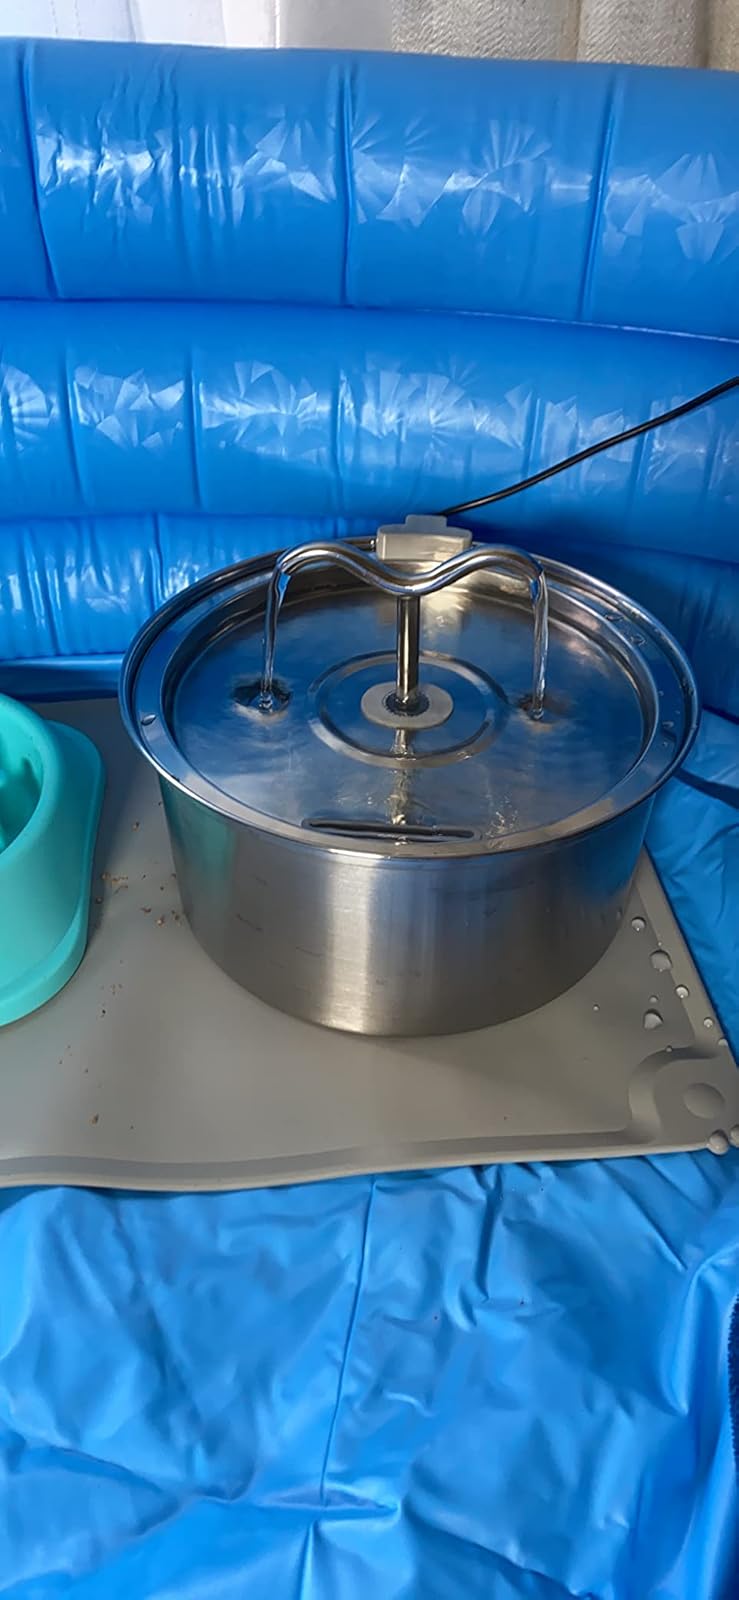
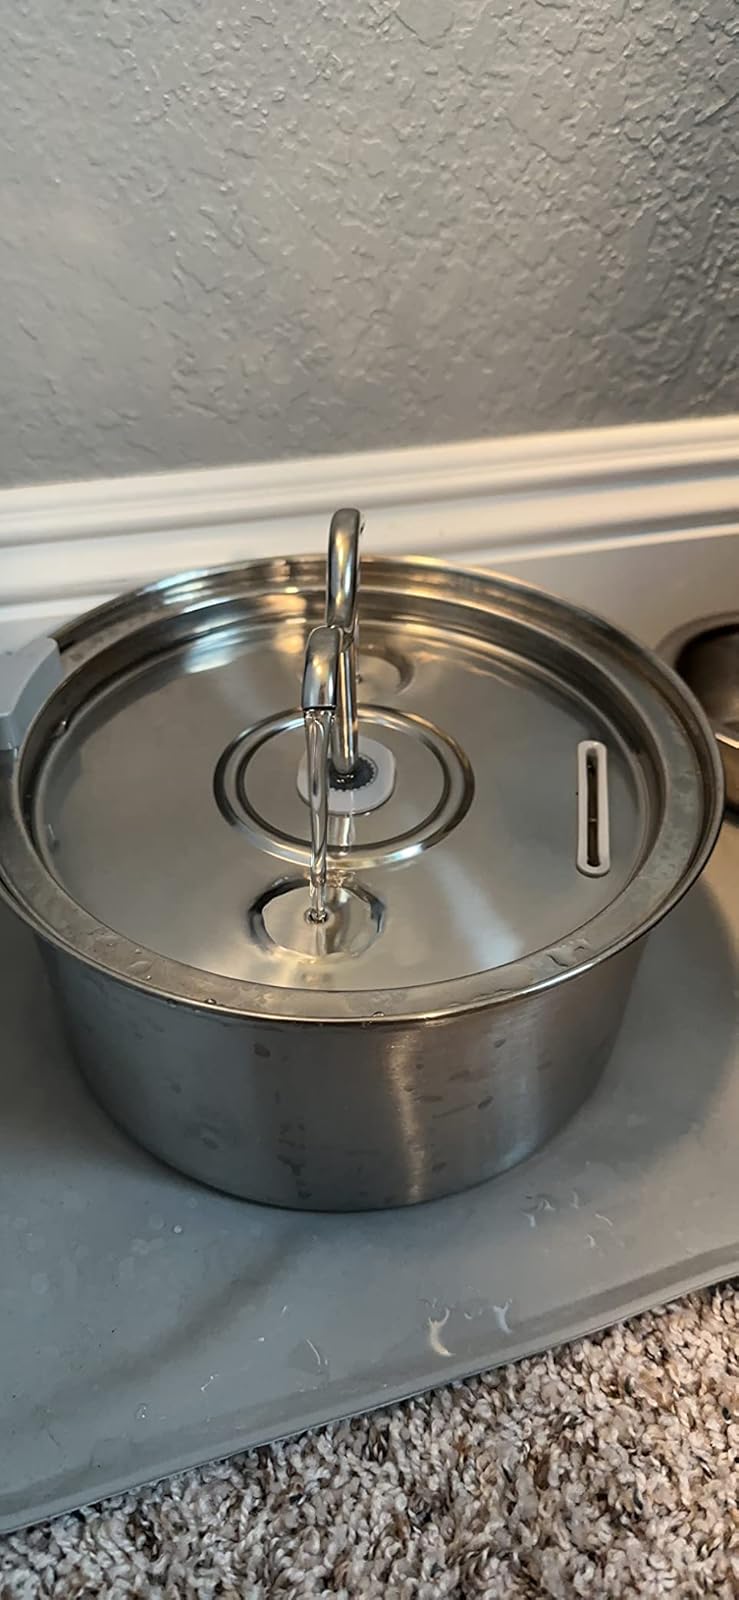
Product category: items_bowl
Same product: yes